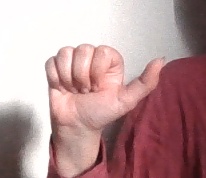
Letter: dhad